ANKMY1

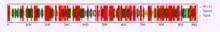
Figure 1. Secondary structure of ANKMY1 with beta sheets (green), alpha helixes (red) and turns (blue).

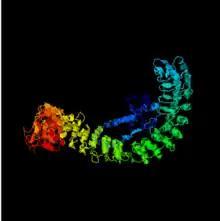
Figure 2. iTasser tertiary structure of ANKMY1.

The ANKMY1 protein contains both beta sheets and alpha helices. The MORN domains are exclusively beta sheets and the alpha helices appear only in the ANK domain.